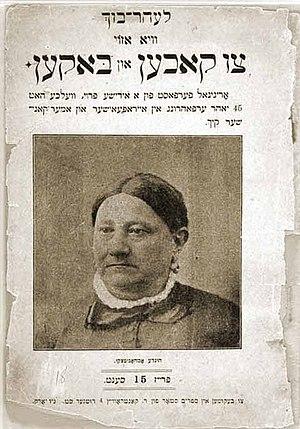
Lehr-bukh vi Azoy tsu kokhen un baken (livre de texte sur la cuisson et cuire au four), publié à New York, environ 1901, a été le premier livre de cuisine yiddish publié aux États-Unis. L'auteur, Hinde Amchanitzki, est représentée sur la couverture. Español: Lehr-bukh vi Azoy tsu kokhen un baken (libro de texto sobre cómo cocinar y hornear), publicado en Nueva York, alrededor de 1901, fue el primer libro de cocina Yiddish publicado en los Estados Unidos. La autora, Hinde Amchanitzki, aparece fotografiada en la portada.